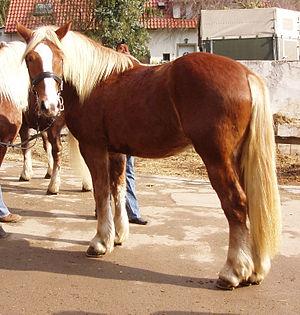
Le trait de la Forêt-Noire est une race de chevaux de trait, propre à la Forêt-Noire en Allemagne. Sélectionné depuis le début du XVIIIᵉ siècle, ce cheval provient d'ancêtres suisses et alsaciens. Son stud-book est créé en 1896, de même que l'association gérant sa sélection. Ils sont, à l'origine, utilisés par les fermiers de la Forêt-Noire pour divers travaux agricoles et de débardage, mais la motorisation de ces pratiques réduit drastiquement leur population, qui tombe à environ 500 chevaux dans les années 1980.